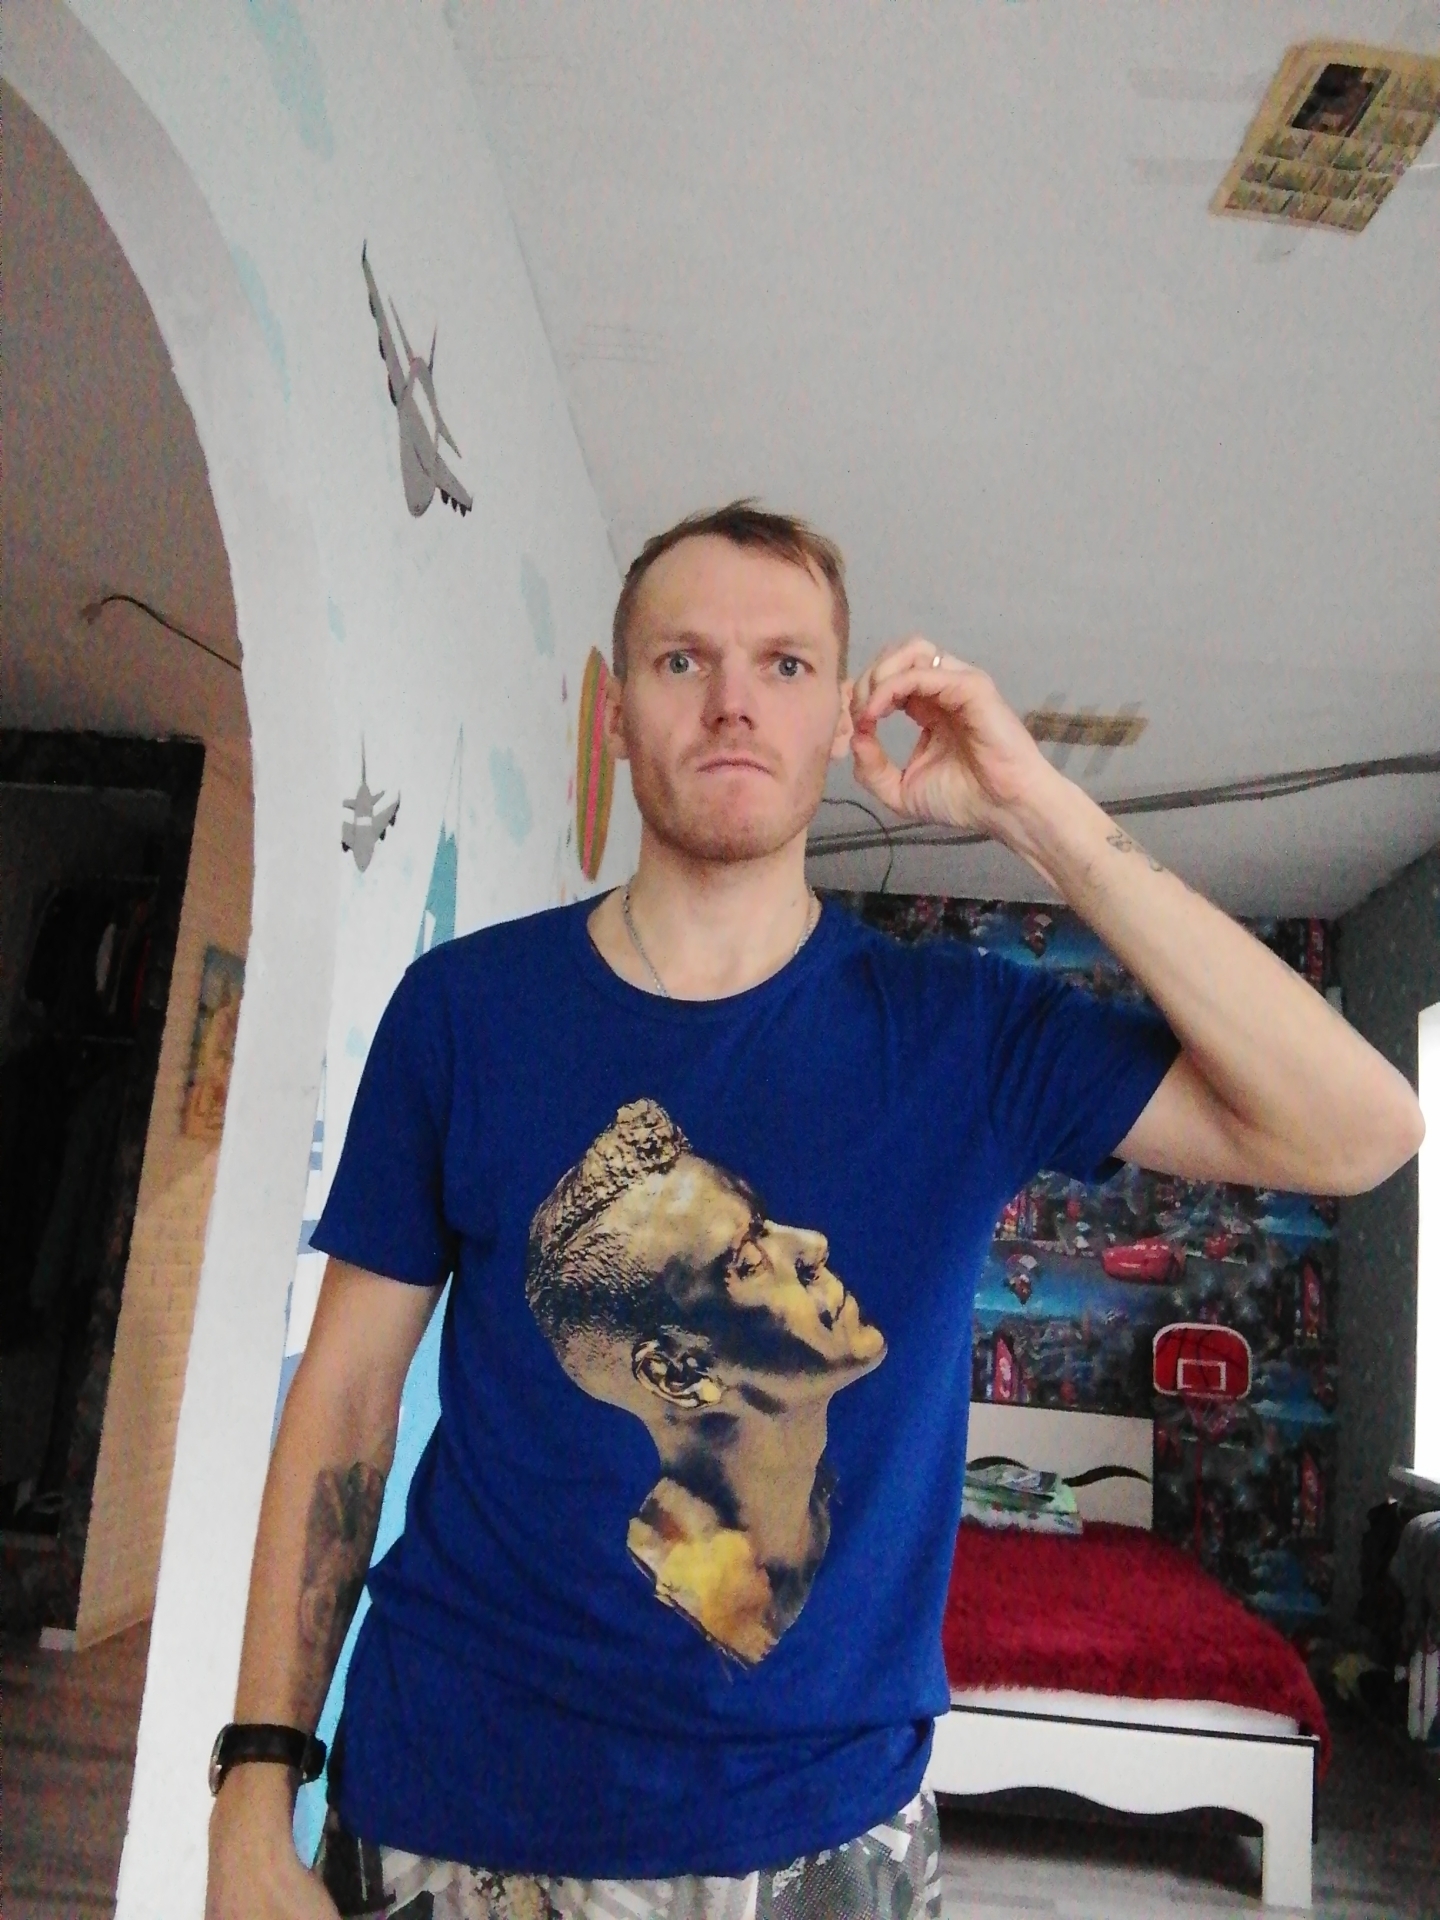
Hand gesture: grip